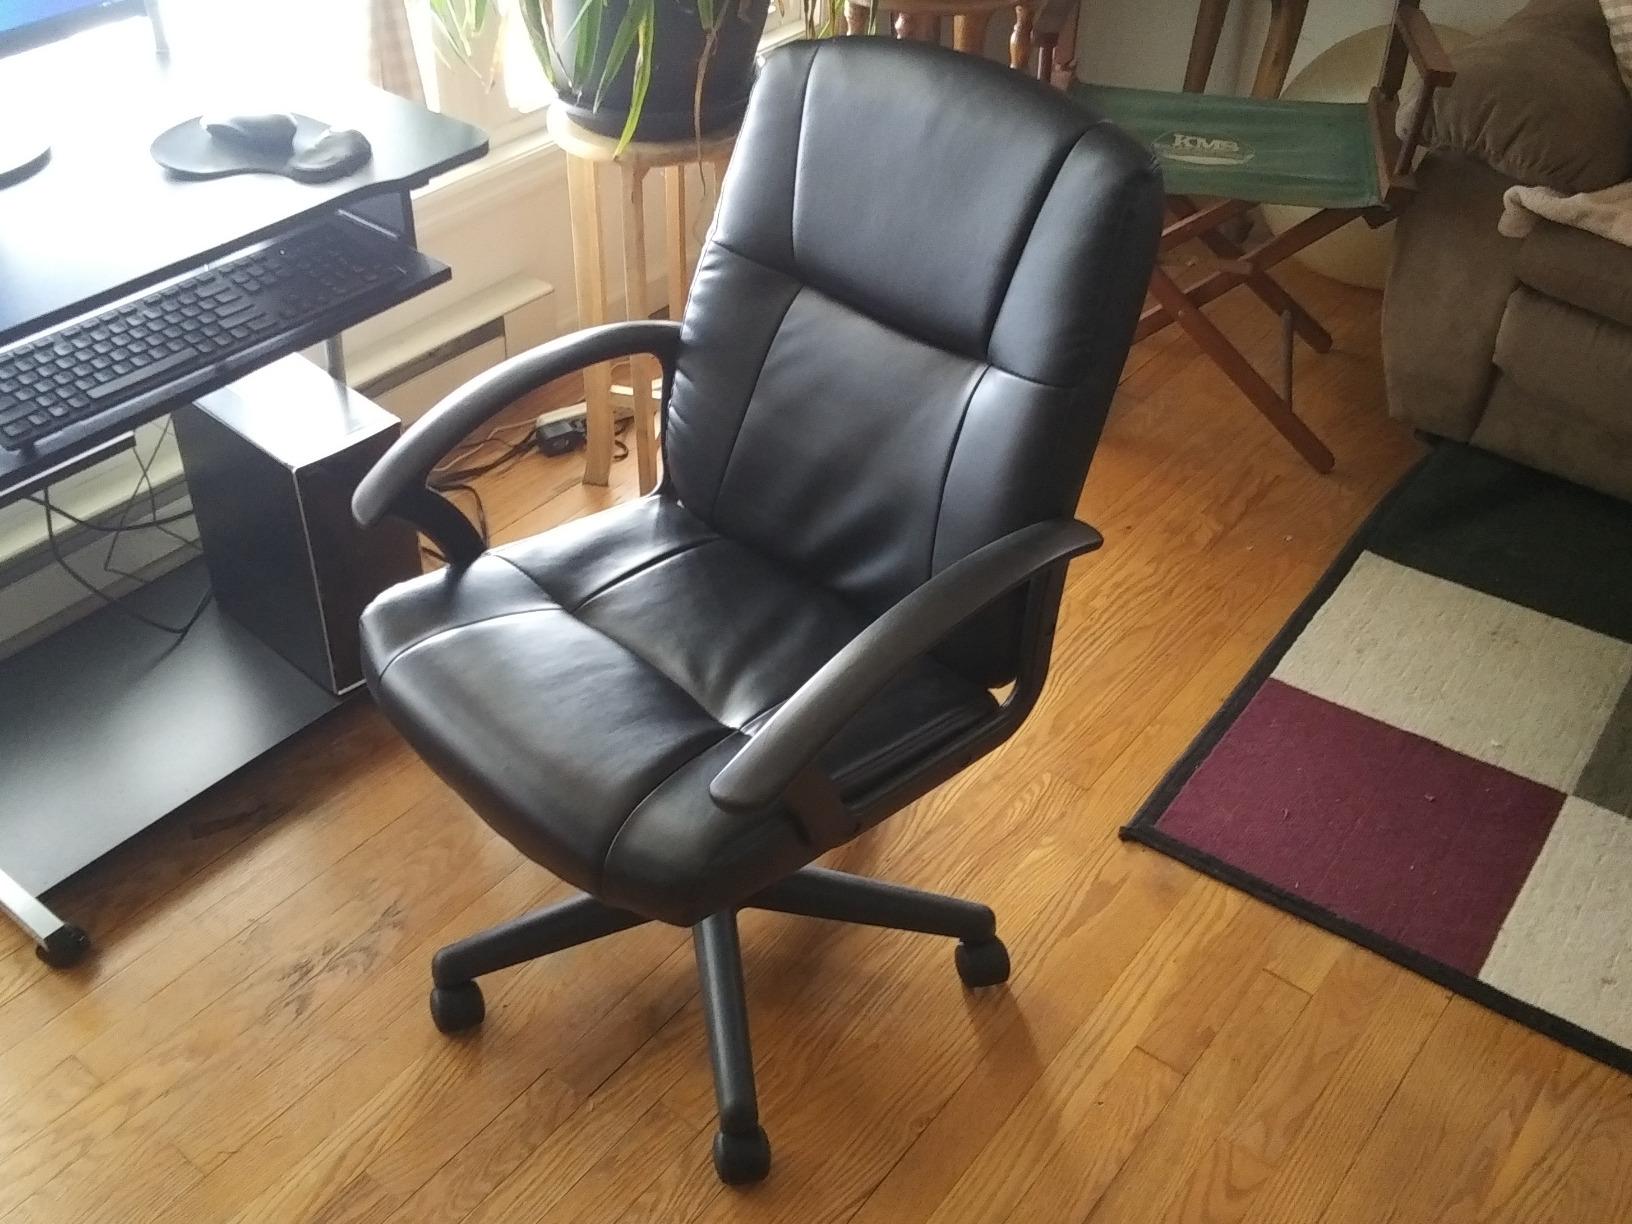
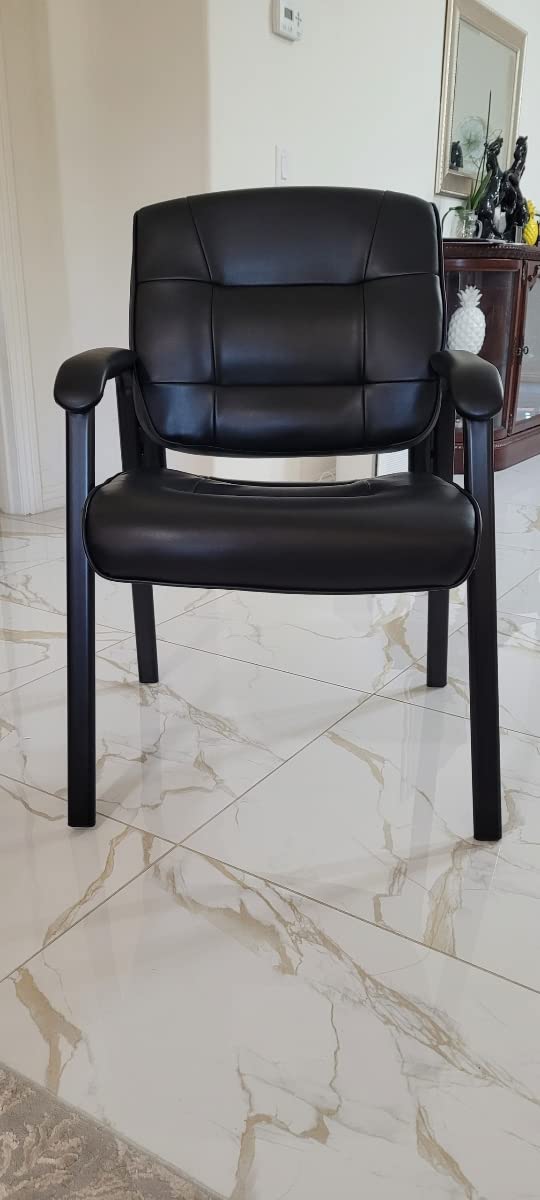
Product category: items_chair
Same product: no